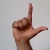
The image shows a hand gesture representing the letter 'L' in Indian Sign Language.